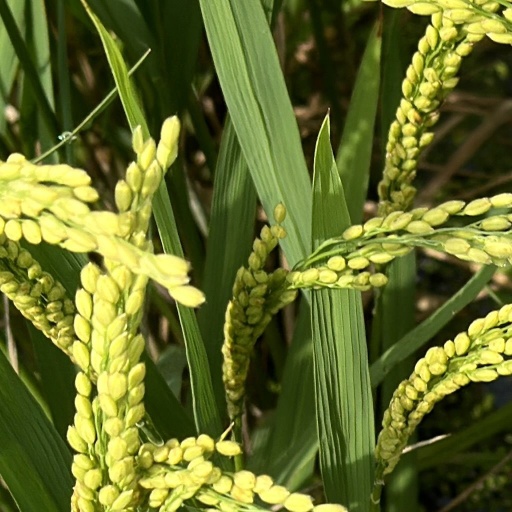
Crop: rice